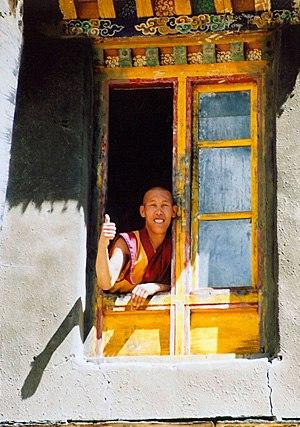
La nouvelle ville de Lhatsé ou Lhatse Xian, aussi appelée Chusar, est une petite ville du Tibet de quelques milliers d’habitants, située à 151 km au sud-ouest de Shigatsé, et précisément à l'ouest du col de la montagne y menant. Lhatsé est à une altitude de 4050 m au-dessus du niveau de la mer.